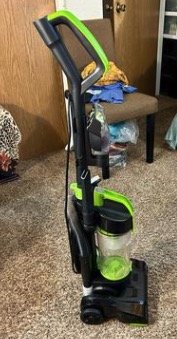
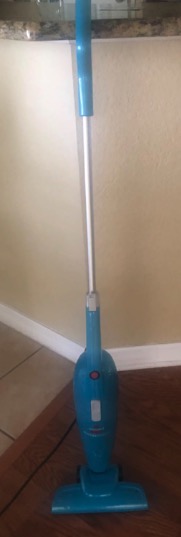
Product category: items_vacuum
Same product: no